Stephen Harper

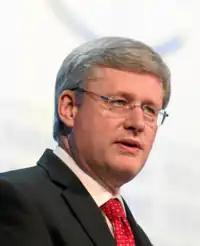
Harper during the 'Special Address' at the 2012 Annual Meeting of the World Economic Forum at the congress centre in Davos, Switzerland, January 26, 2012.

On October 14, 2008, after a 5-week-long campaign, the Conservatives increased their seat count in Parliament to 143, up from 127 at the dissolution of the previous Parliament; however, the actual popular vote among Canadians dropped slightly by 167,494 votes. As a result of the lowest voter turnout in Canadian electoral history, this represented only 22% of eligible Canadian voters, the lowest level of support of any winning party in Canadian history. Meanwhile, the number of opposition Liberal MPs fell from 95 to 77 seats. 155 MPs are required to form a majority government in Canada's 308-seat parliament, relegating Harper to minority government once again.